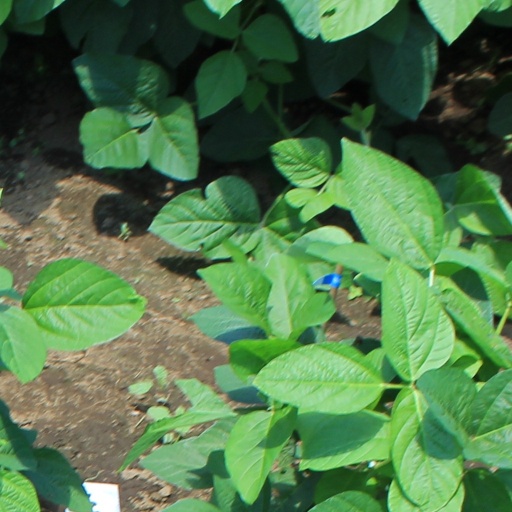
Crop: soybean